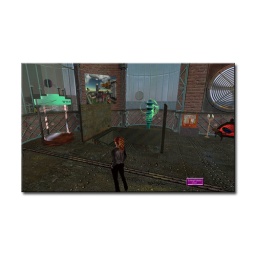
I walked over to the other side of the room and found a door in the floor o.O Do I.....